History of the University of Illinois Urbana-Champaign

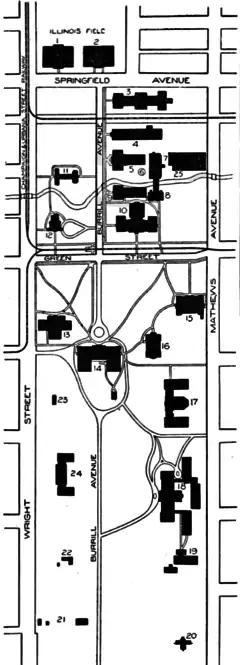
Campus depicted in 1905

Dr. Kenneth Howell, an adjunct professor teaching Introduction to Catholic Thought, was not rehired in 2010 after a complaint that his comments about homosexuality, especially in an email to all students in the class, were offensive. The Alliance Defense Fund took up Dr. Howell's case, stating that his dismissal was a violation of academic freedom and the First Amendment. The university's position, as stated by Ann Mester, associate dean of the College of Arts and Sciences, was that Dr. Howell's comments "violate university standards of inclusivity, which would then entitle us to have him discontinue his teaching arrangement with us." Eventually, Dr. Howell was reinstated by the University of Illinois as an adjunct instructor for the fall 2010 term to teach "Introduction to Catholicism". The matter was reviewed by the Academic Senate Committee on Academic Freedom and Tenure, which concluded that Dr. Howell was not granted due process, but that there could be grounds for dismissal through due process because of a lack of competency. The committee also concluded that students do not possess a right to not be offended by a professor's criticisms of their viewpoint.